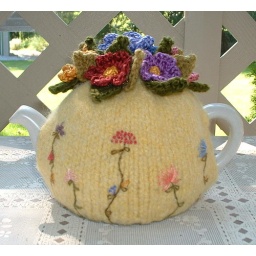
I tried to work in some fall colors on this cozy. I have hand embroiderd flowers and grass all around.